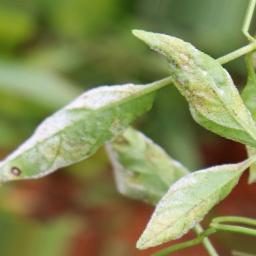
Label: powdery mildew